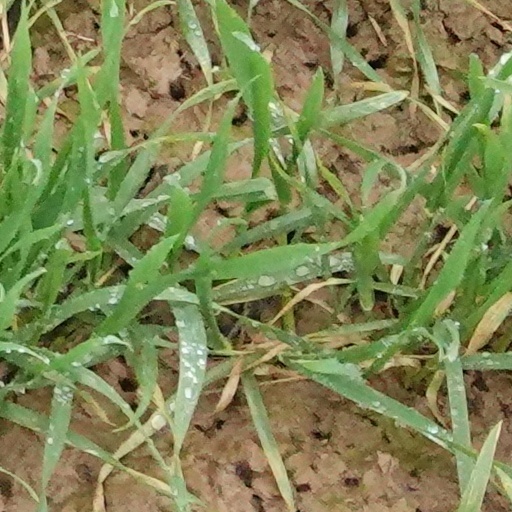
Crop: wheat